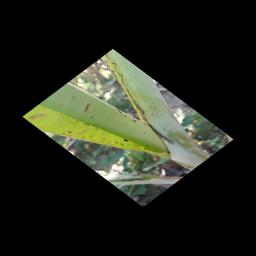
Label: BANANA APHIDS